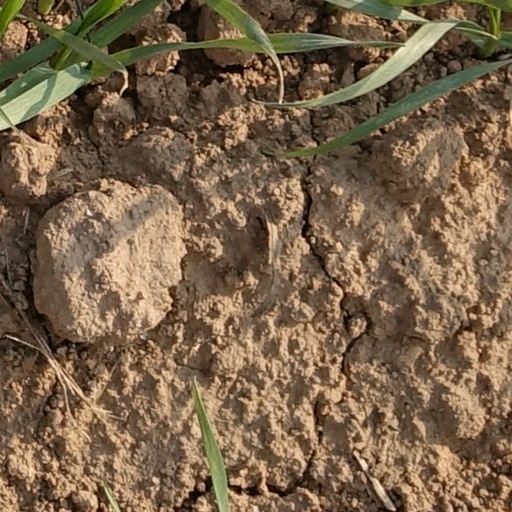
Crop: wheat